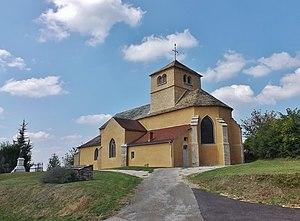
Vue de l'église Saint-Martin de Nant-lès-Saint-Amour dans le Jura.
Cet article recense les monuments historiques du département du Jura, en France.
Nanc-lès-Saint-Amour est une ancienne commune française située dans le département du Jura en région Bourgogne-Franche-Comté.